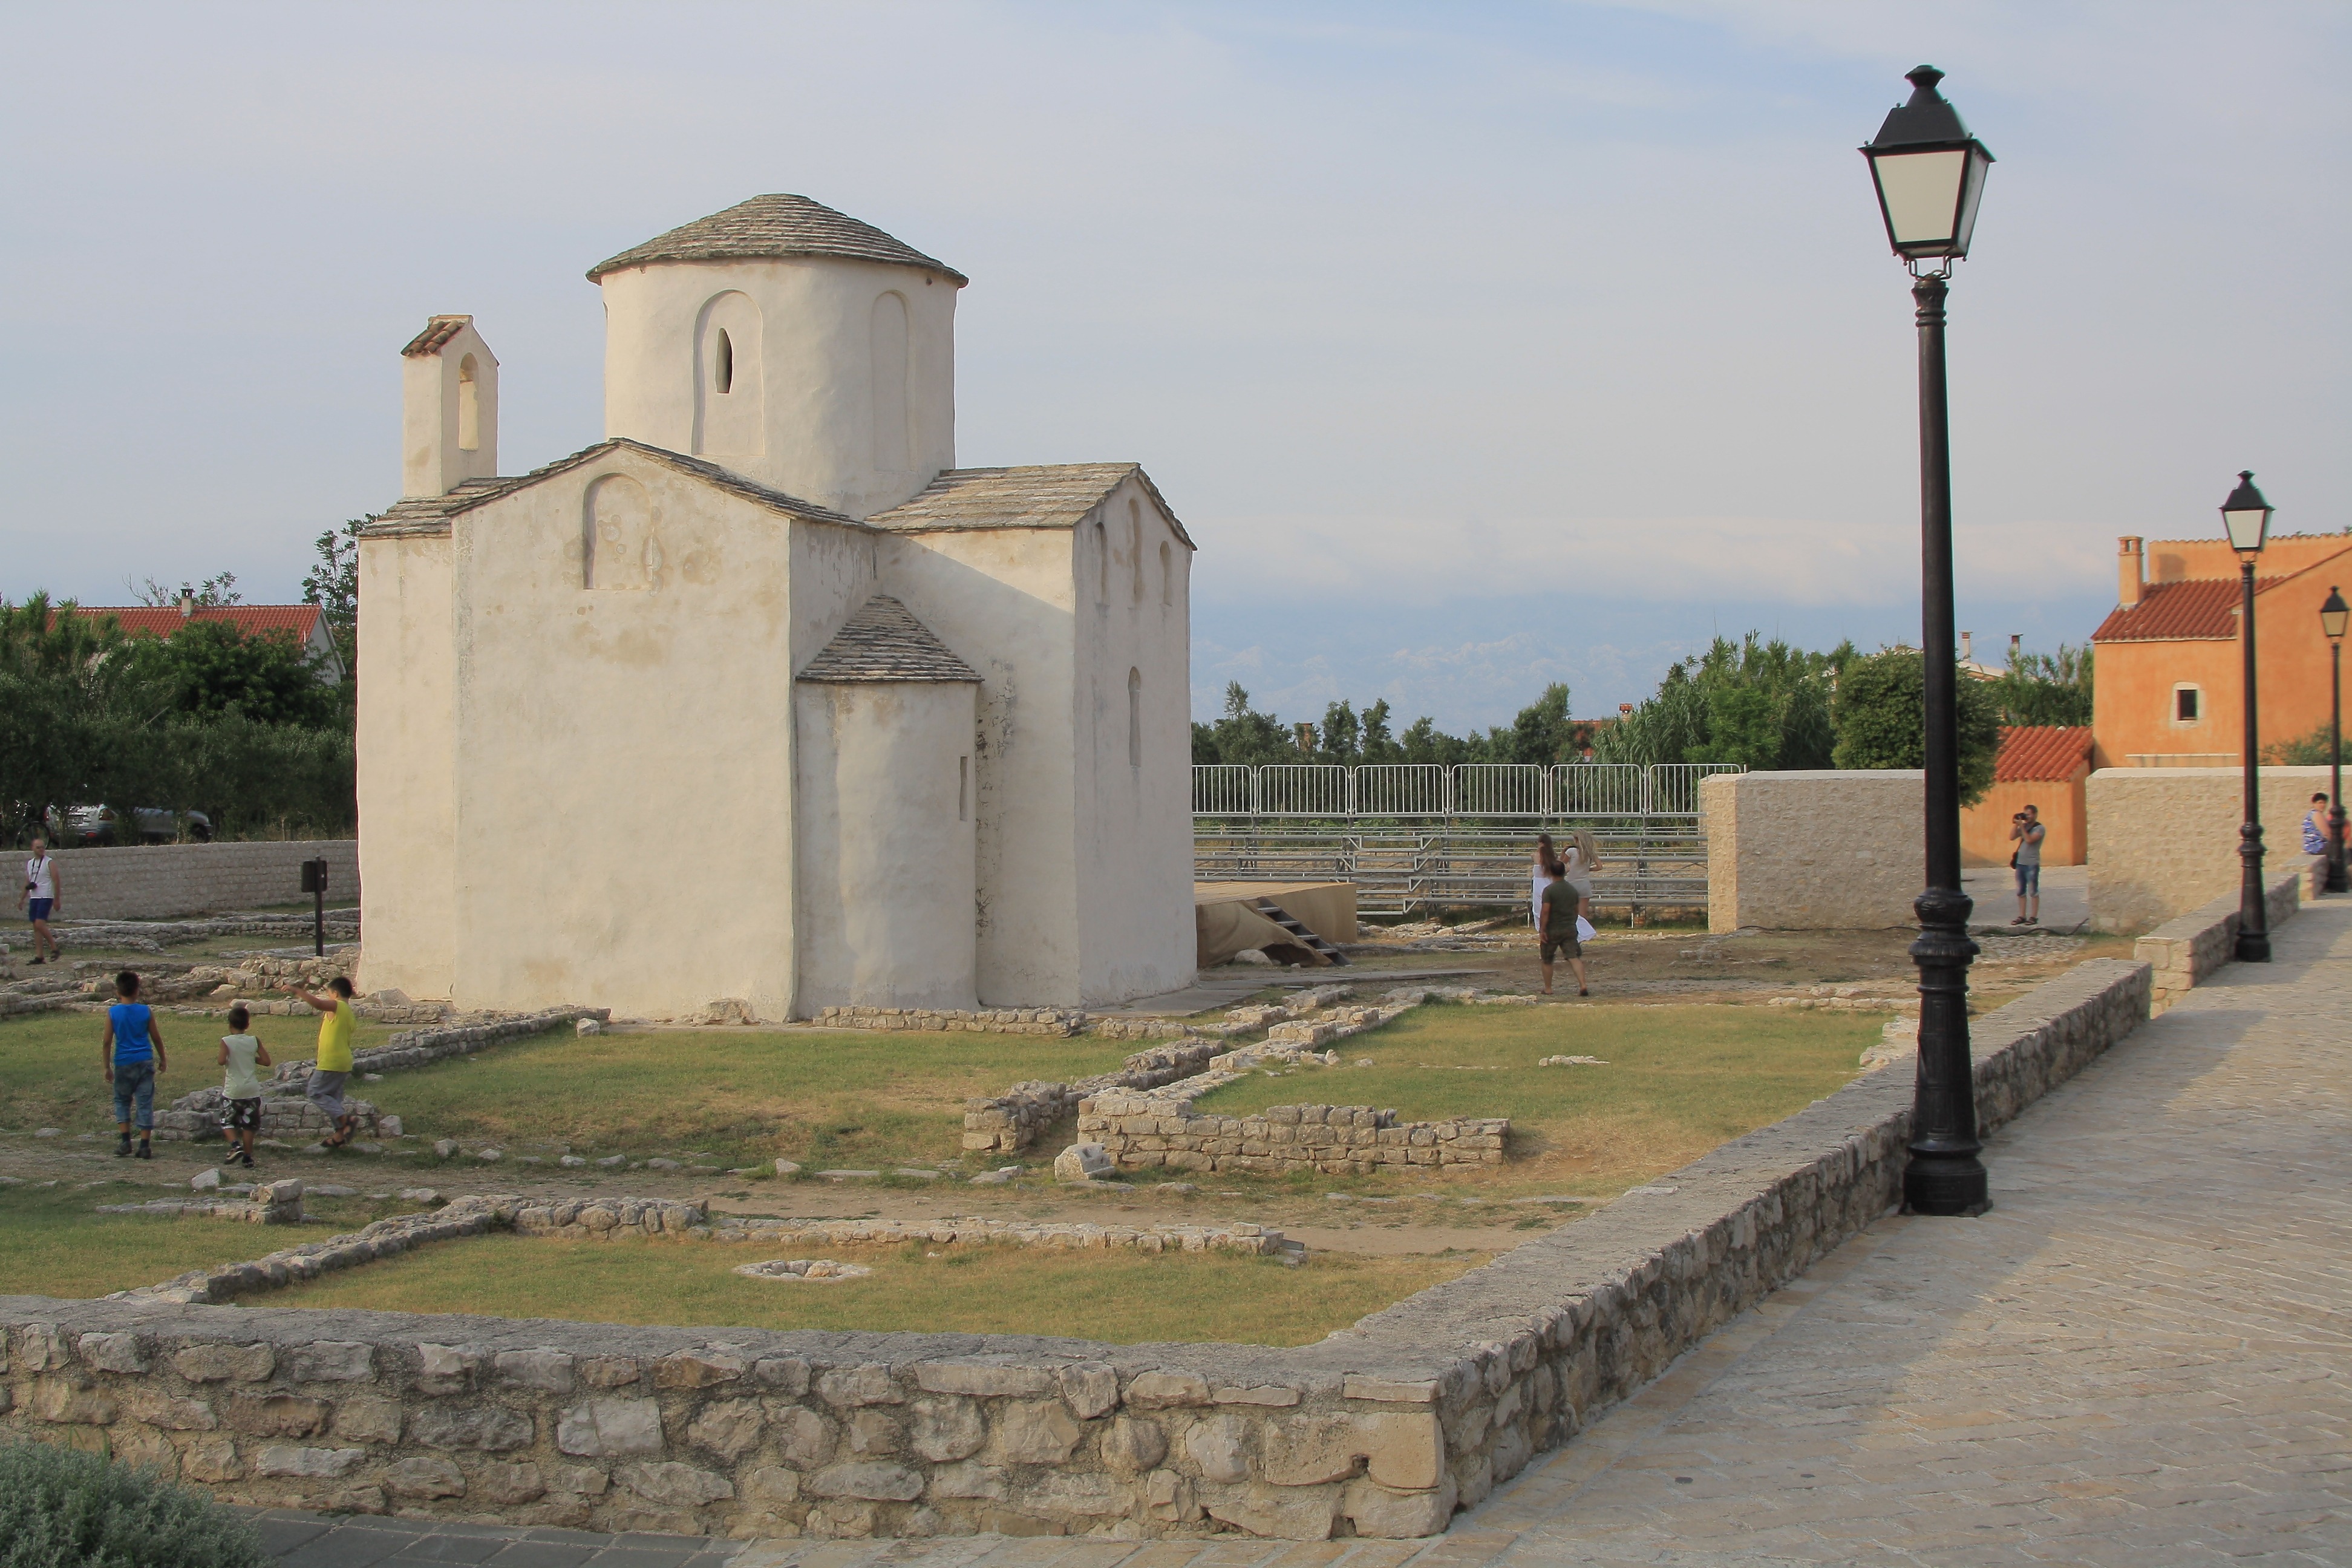
architecture, monument, symbol, religion, landmark, church, fortification, christian, place of worship, spiritual, pray, religious, christ, croatia, faith, jesus, prayer, christianity, worship, holy, god, spirituality, ancient history, nin